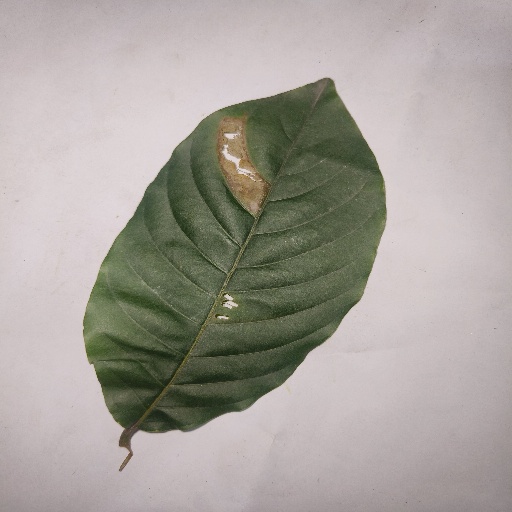
Species: HariTaki
Leaf condition: Bacterial Spot